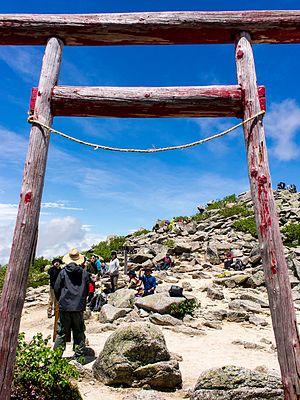
Le mont Kinpu, ou mont Kinpō, est une montagne du Japon située à la limite entre les préfectures de Nagano et Yamanashi. Ce territoire sacré du bouddhisme et du shintoïsme appartient au parc national de Chichibu Tamakai, dans les monts Okuchichibu, et est classé parmi les 100 montagnes célèbres du Japon.